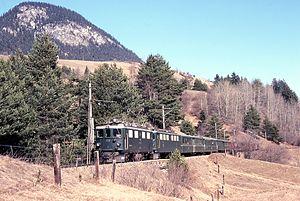
Motrice 601 dans les années 1980 encore de couleur verte.
Les Ge 4/4 ᴵ forment une série de locomotives électriques des chemins de fer rhétiques.